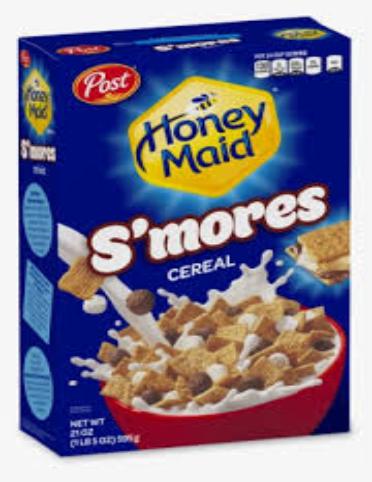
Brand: Honey Maid
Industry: Food